Southeast Australian foehn

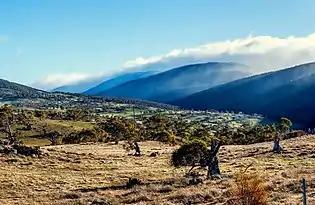
Föhn cloud over the Crackenback Range, near Jindabyne

The southeast Australian foehn is a westerly foehn wind and a rain shadow effect that occurs on the coastal plain of eastern New South Wales, and as well as in southeastern Victoria and eastern Tasmania, on the eastern side of the Great Dividing Range.